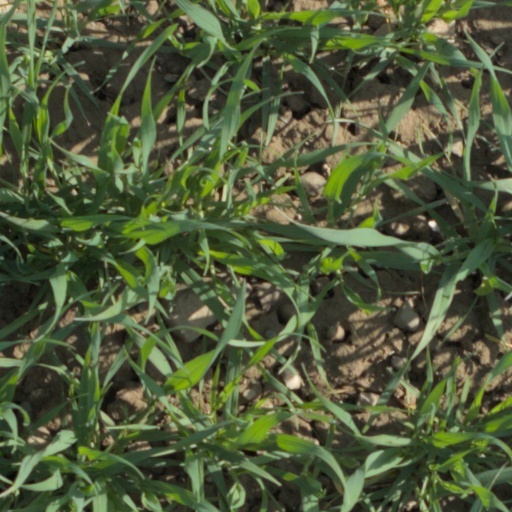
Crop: wheat